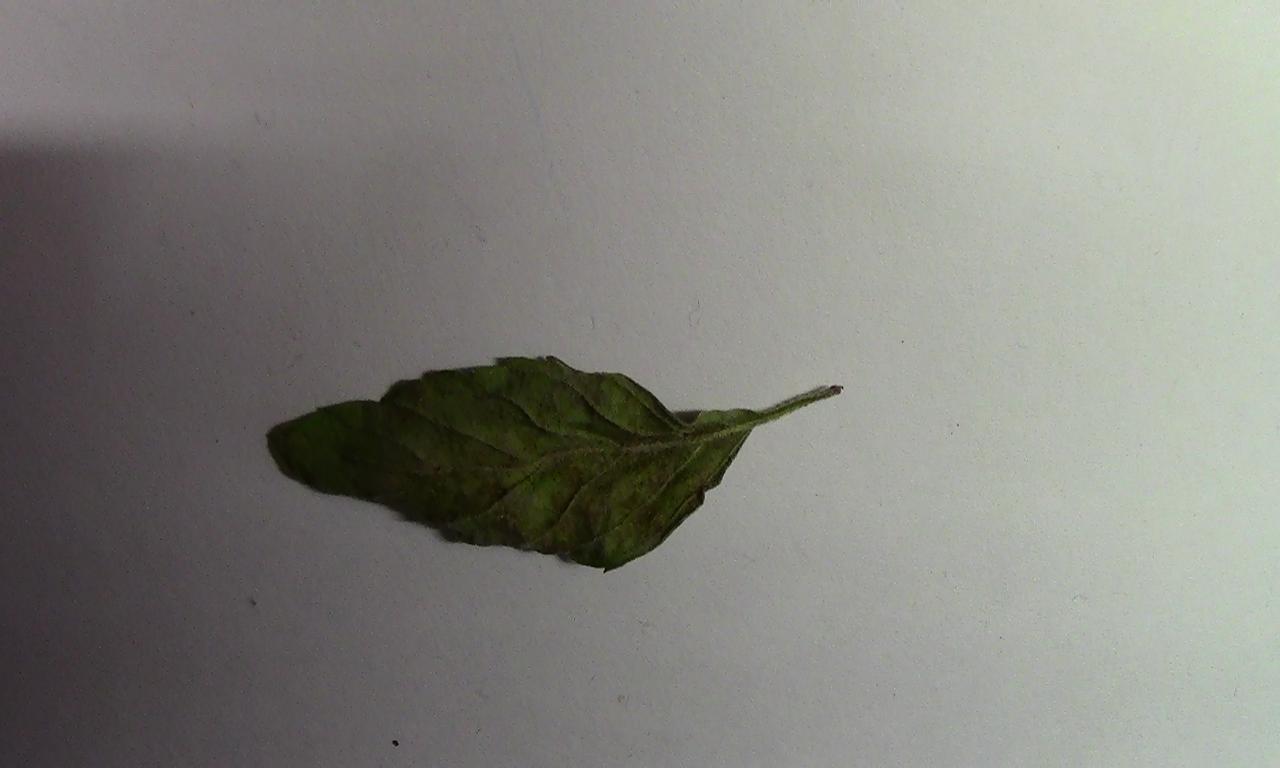
Label: Spoiled